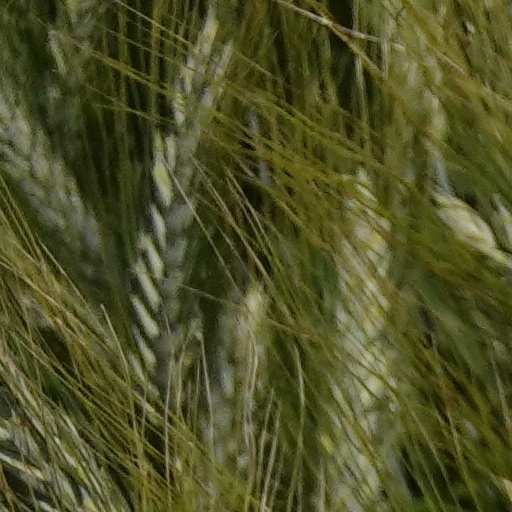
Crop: wheat